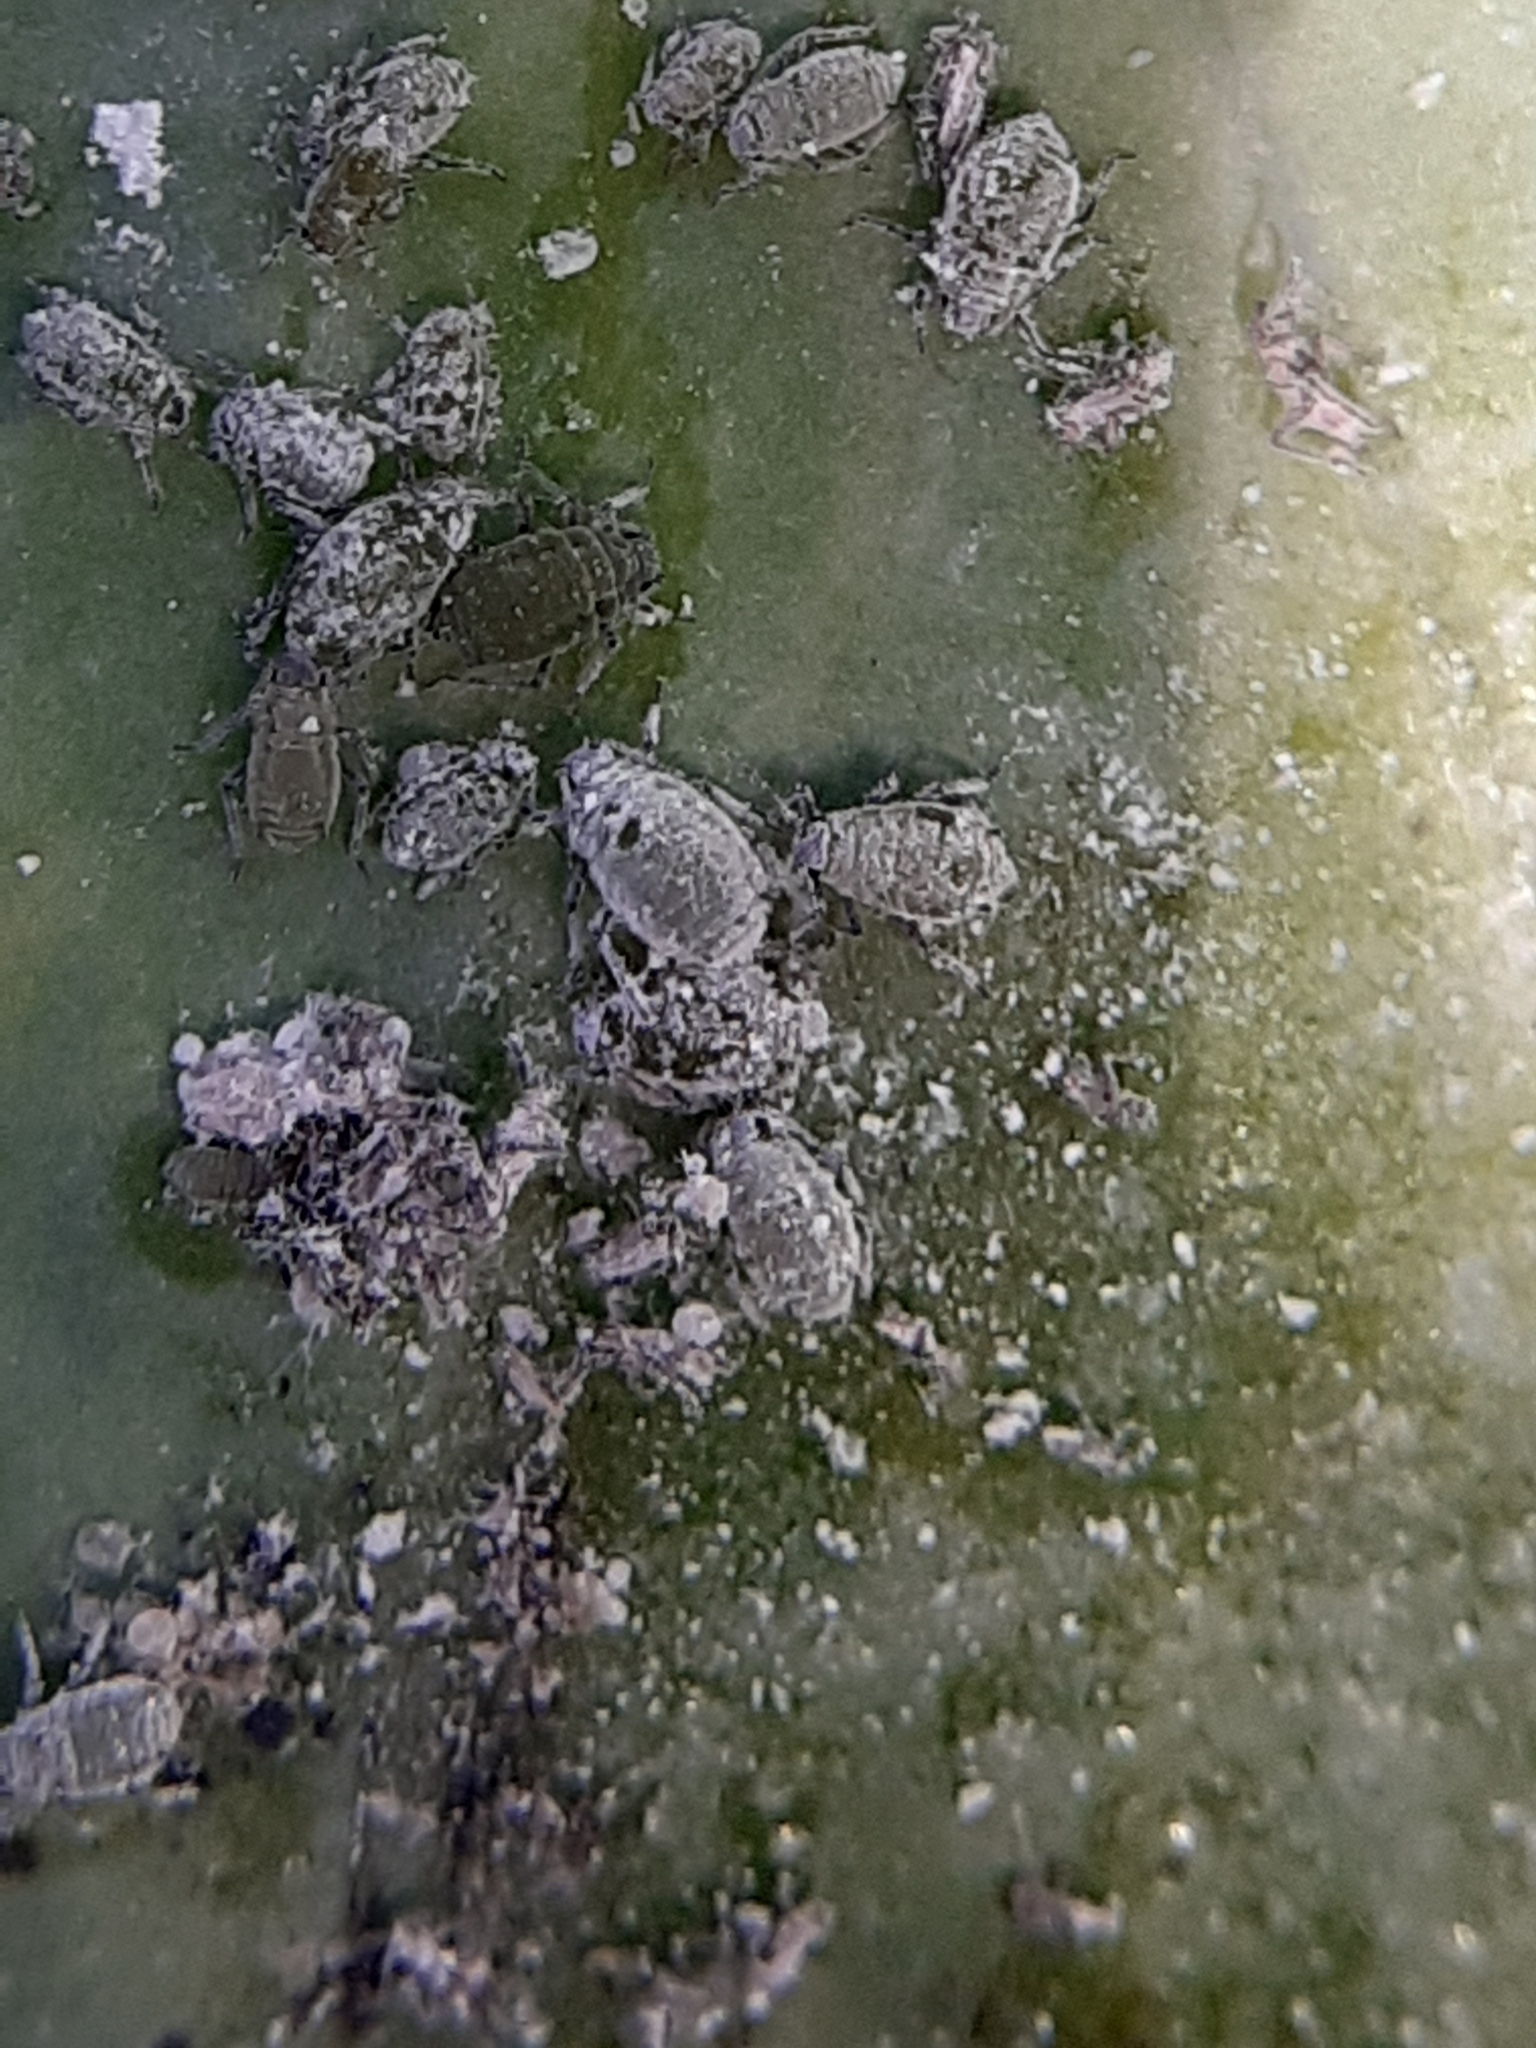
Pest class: cabbage_aphid